Law of Lithuania

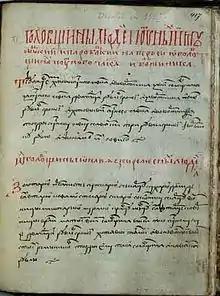
The First Statute of Lithuania, 1529

The origins of Lithuanian law trace back to the first written source, the Casimir Code, published in 1468 by the Grand Duke of Lithuania Casimir Jagiellon with the Lithuanian Council of Lords. It is considered to be the first codified law of the Grand Duchy of Lithuania. Statutes of Lithuania, published three times (in 1529, 1566 and 1588) were the most influent legal codes of Lithuania. The third variant of the Statute was in force in the territory of Lithuania until 1840 when it got replaced by the Russian laws. However, under the rule of the Russian Empire, there were three separate civil law systems in force in Lithuania: in Suvalkija the Napoleonic Code was still applied, whereas the German law was in force in Klaipėda Region.